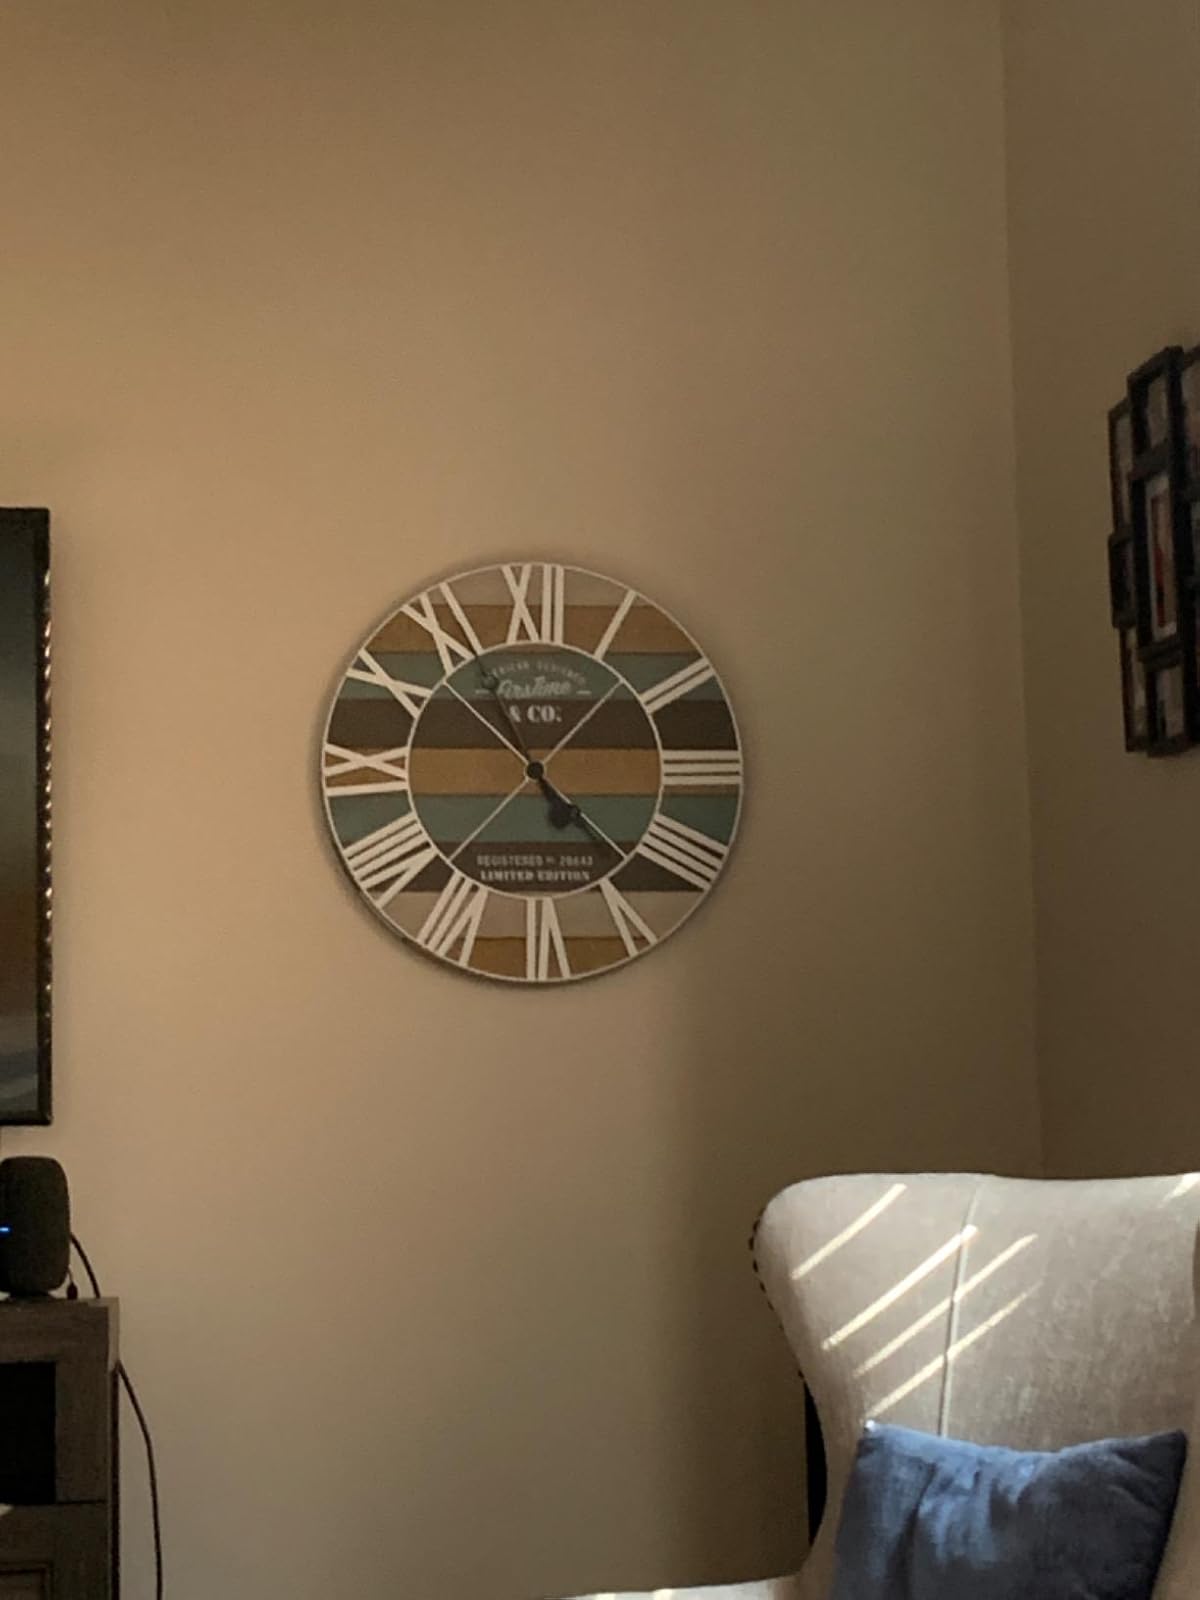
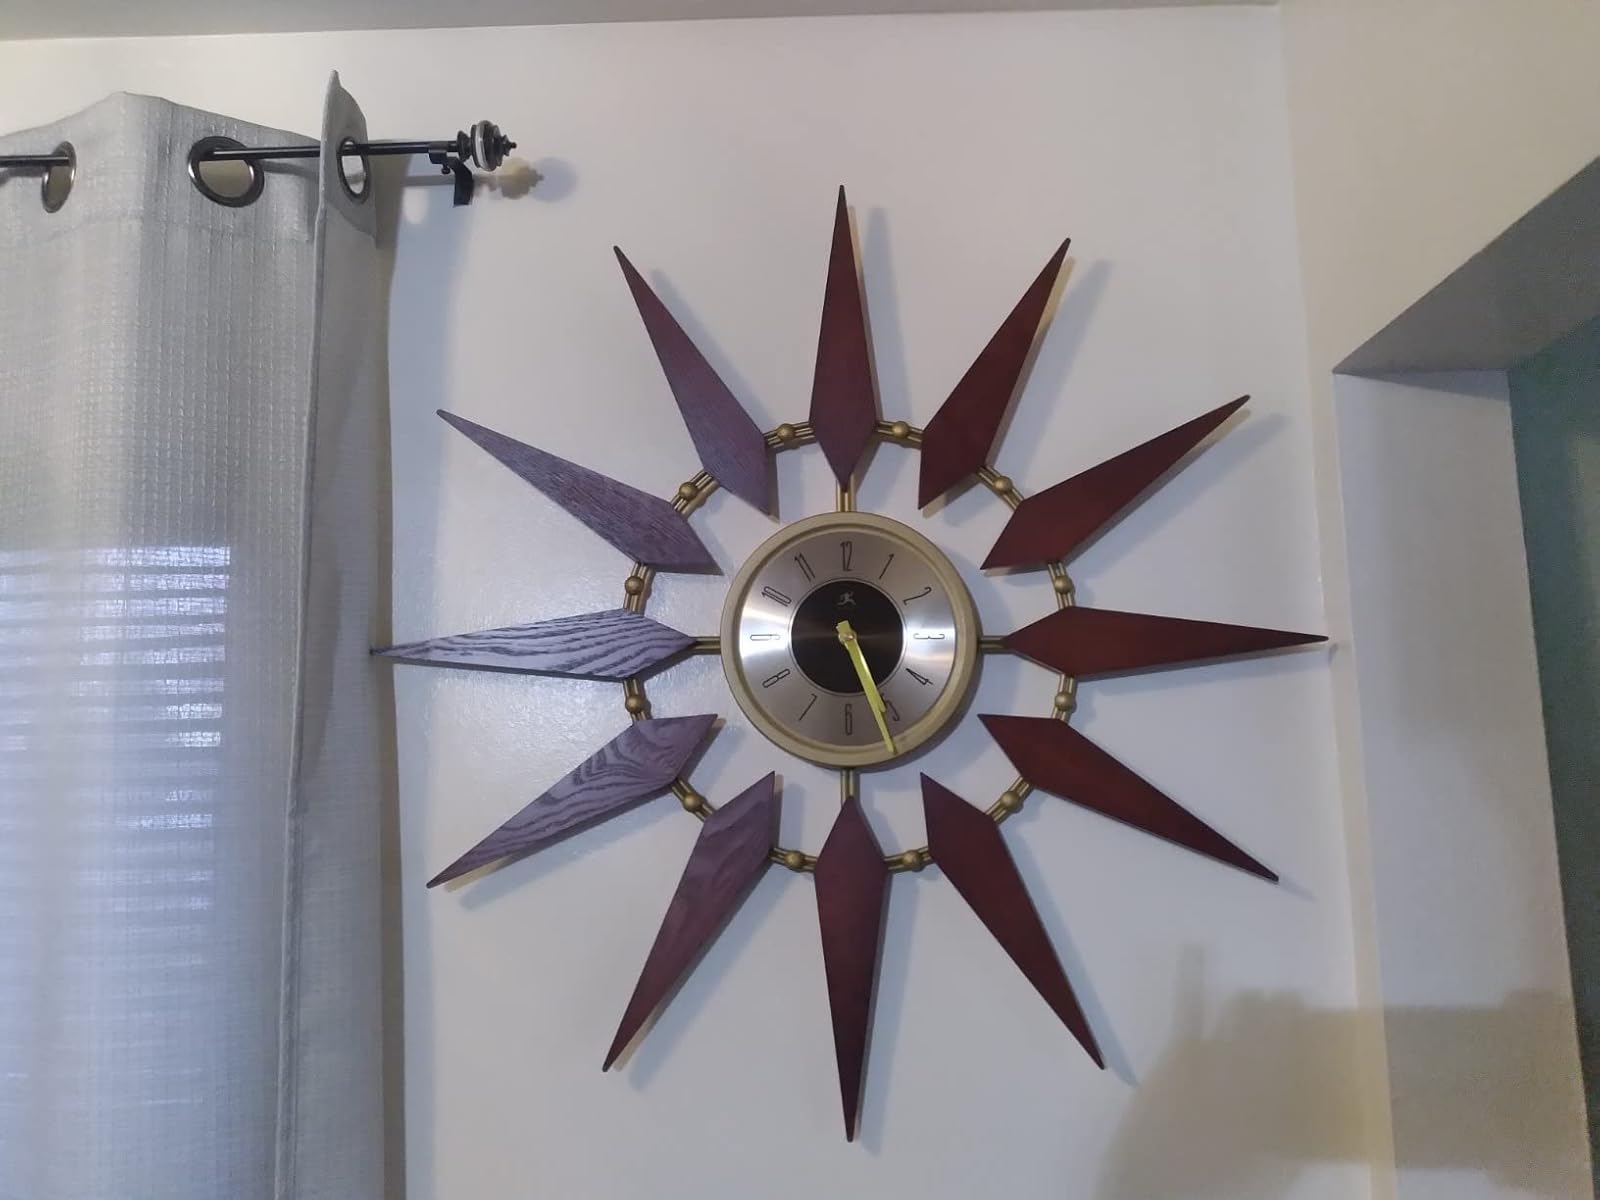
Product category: clock
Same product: no